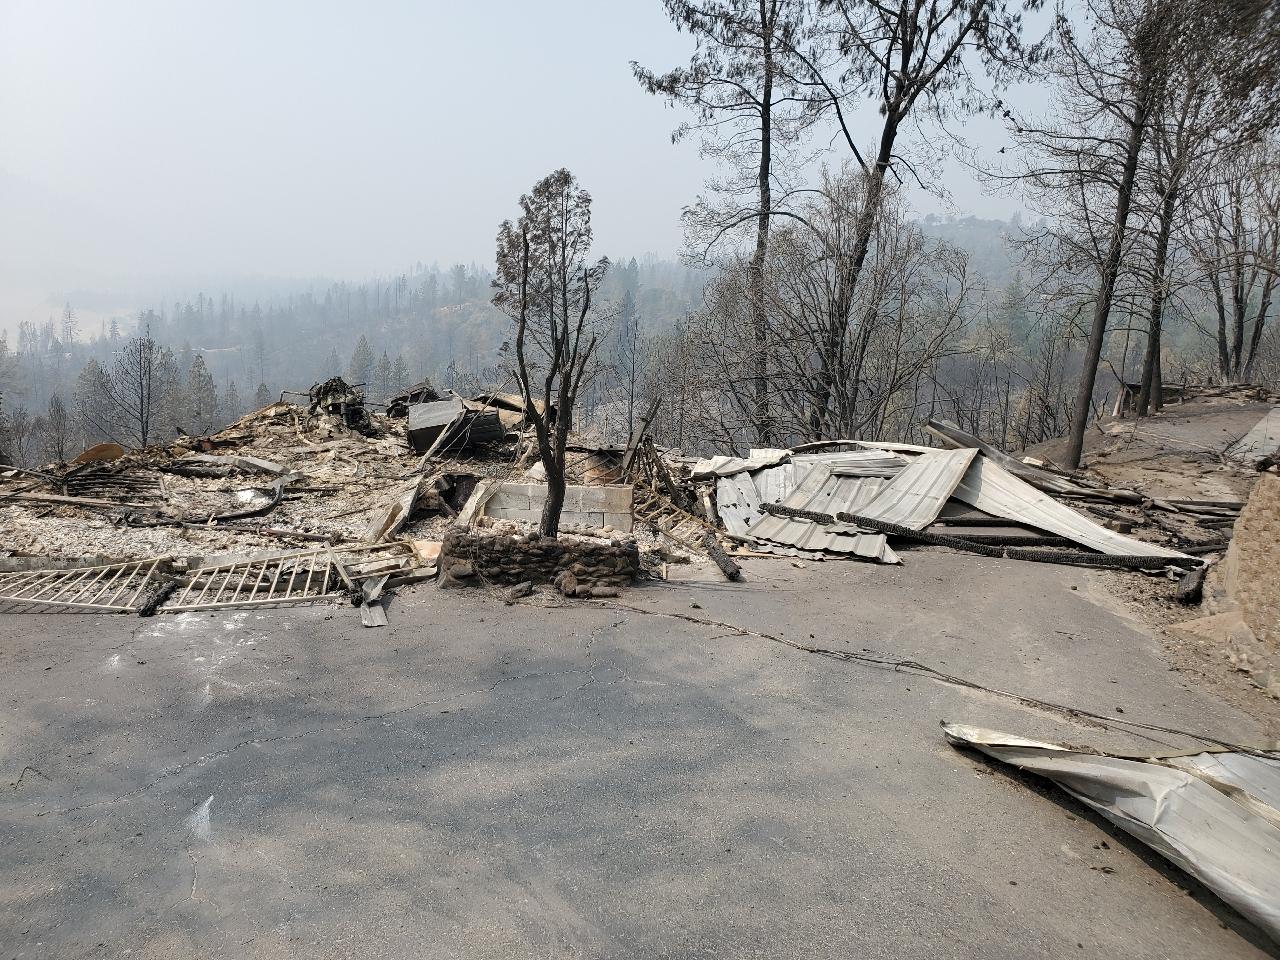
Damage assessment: destroyed